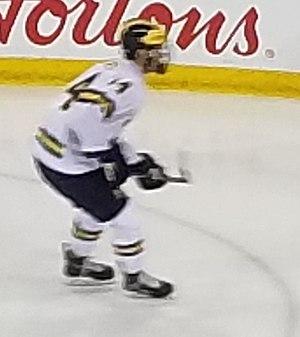
Joshua Norris est un joueur américain de hockey sur glace. Il évolue au poste de centre.